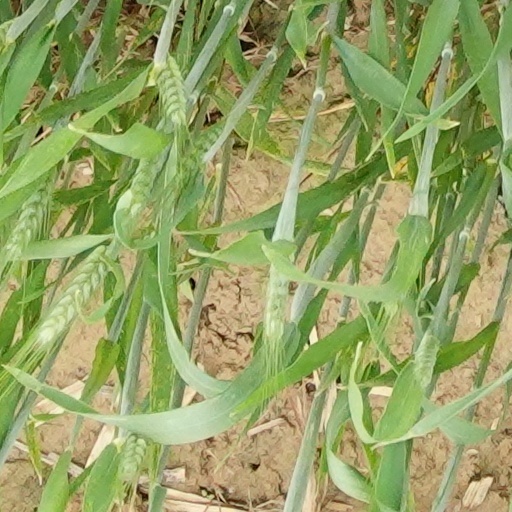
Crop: wheat